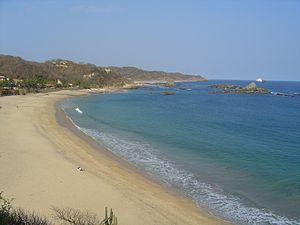
Photo prise le 23/04/2006 à 17h30 (heure locale) à Mazunté (Oaxaca, Mexique) par Itomi Bhaa.
L'État de Oaxaca est un des États du Mexique, situé dans le Sud du pays, plus précisément au sud-ouest de l'isthme de Tehuantepec, dans les montagnes et vallées de la Sierra Madre del Sur et Sierra Madre orientale. Il tire son nom de sa capitale et ville principale : Oaxaca de Juárez. Il est entouré par l'État de Guerrero à l'ouest, par l'État de Puebla au nord-ouest, l'État de Veracruz au nord et le Chiapas à l'est. Sa frontière sud donne sur l'Océan Pacifique. L'État de Oaxaca occupe une superficie de 95 364 km² et constitue le cinquième plus grand État du pays.